Héctor Tosar

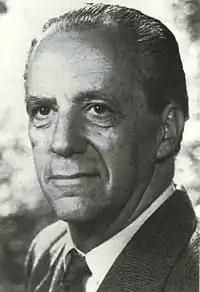
Héctor Tosar in the 1960s

Héctor Alberto Tosar Errecart (Montevideo, Uruguay, 18 July 1923 - Montevideo, 17 January 2002) was a Uruguayan pianist and classical composer. He also taught; among his pupils was Hiltrud Kellner.